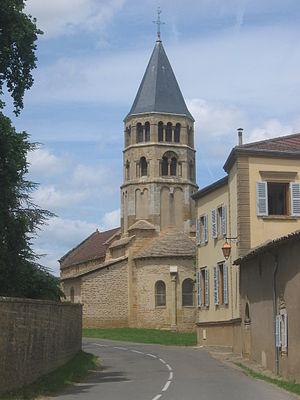
Eglise de Chânes (Département de Saone et Loire, France)
L'église Saint-Pierre-et-Saint-Paul est une église romane située sur le territoire de la commune de Chânes, dans le département français de Saône-et-Loire en région Bourgogne-Franche-Comté.
Chânes est une commune française située dans le département de Saône-et-Loire en région Bourgogne-Franche-Comté.